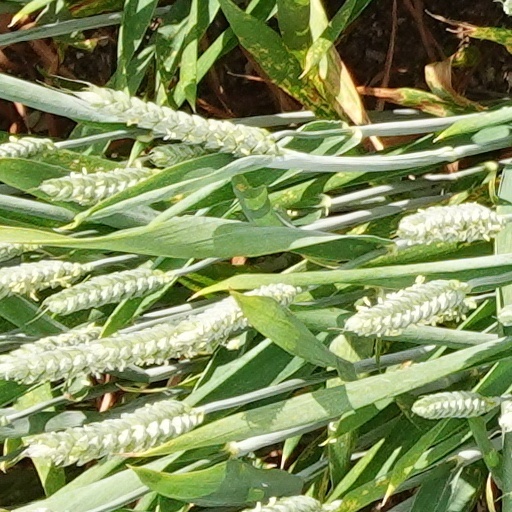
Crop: wheat